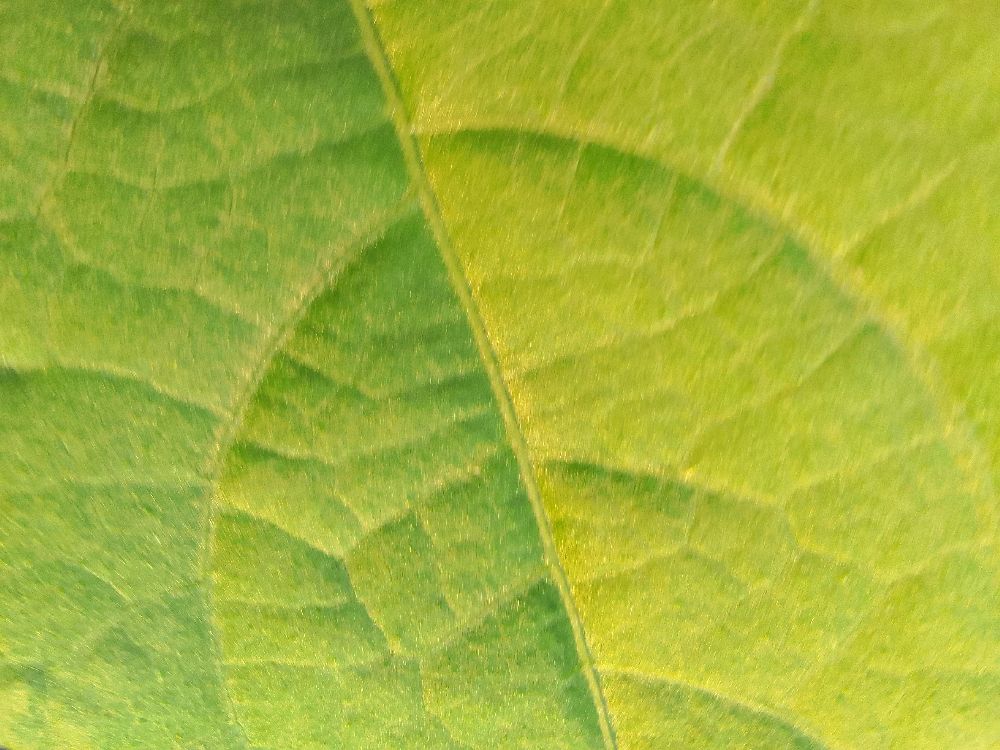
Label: healthy